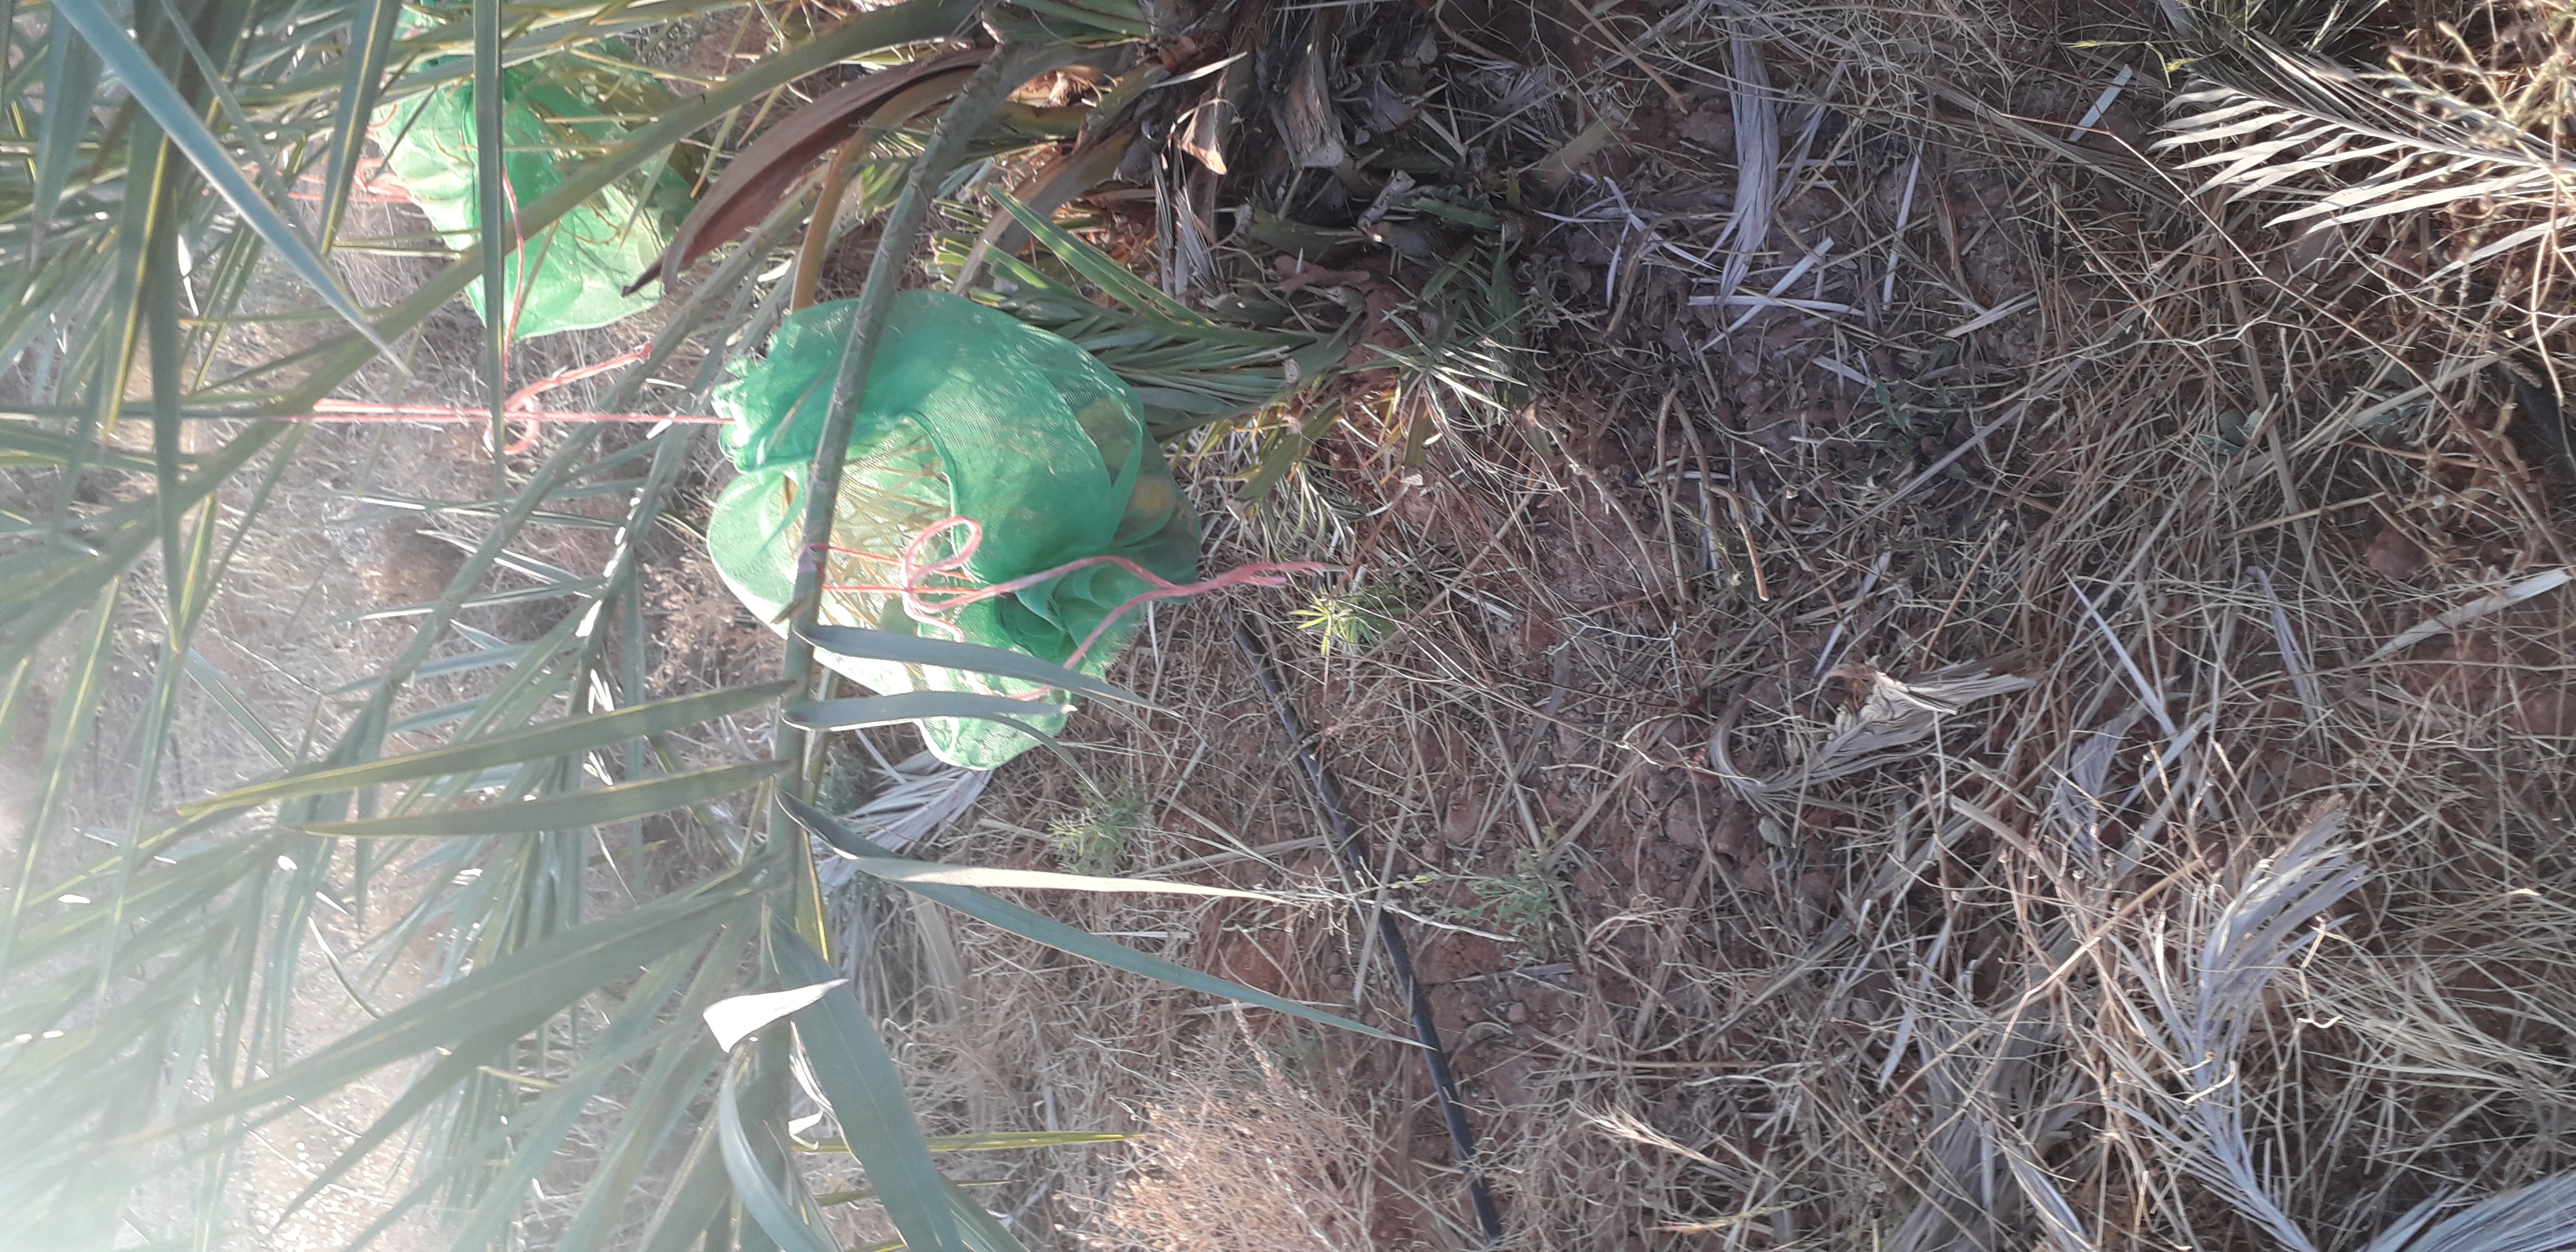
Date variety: Boumajhoul